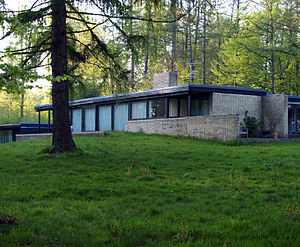
Jørn Utzons hus i Hellebæk
Jørn Utzons hus i Hellebæk er en et-plans-villa i Hellebæk i Nordsjælland. Villaen er bygget af arkitekten Jørn Utzon i 1952 som tegnestue og bolig til ham selv og hans familie. Villaen er anerkendt som et hovedværk inden for efterkrigs-årenes hjemlige villaarkitektur.